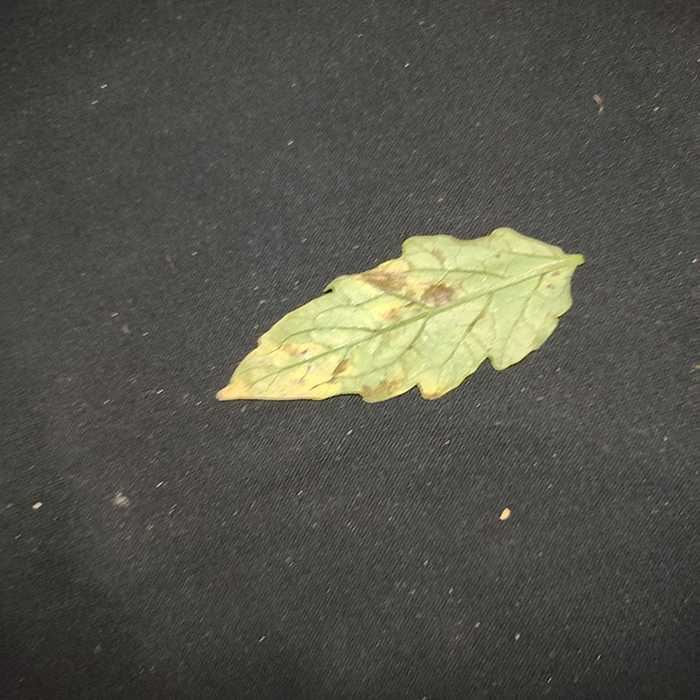
Plant: Tomato
Label: Tomato Bacterial spot